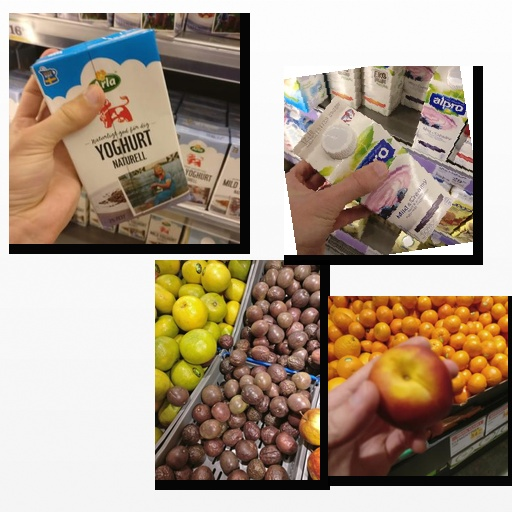
Food items: soyghurt, nectarine, natural_yogurt, passion_fruit